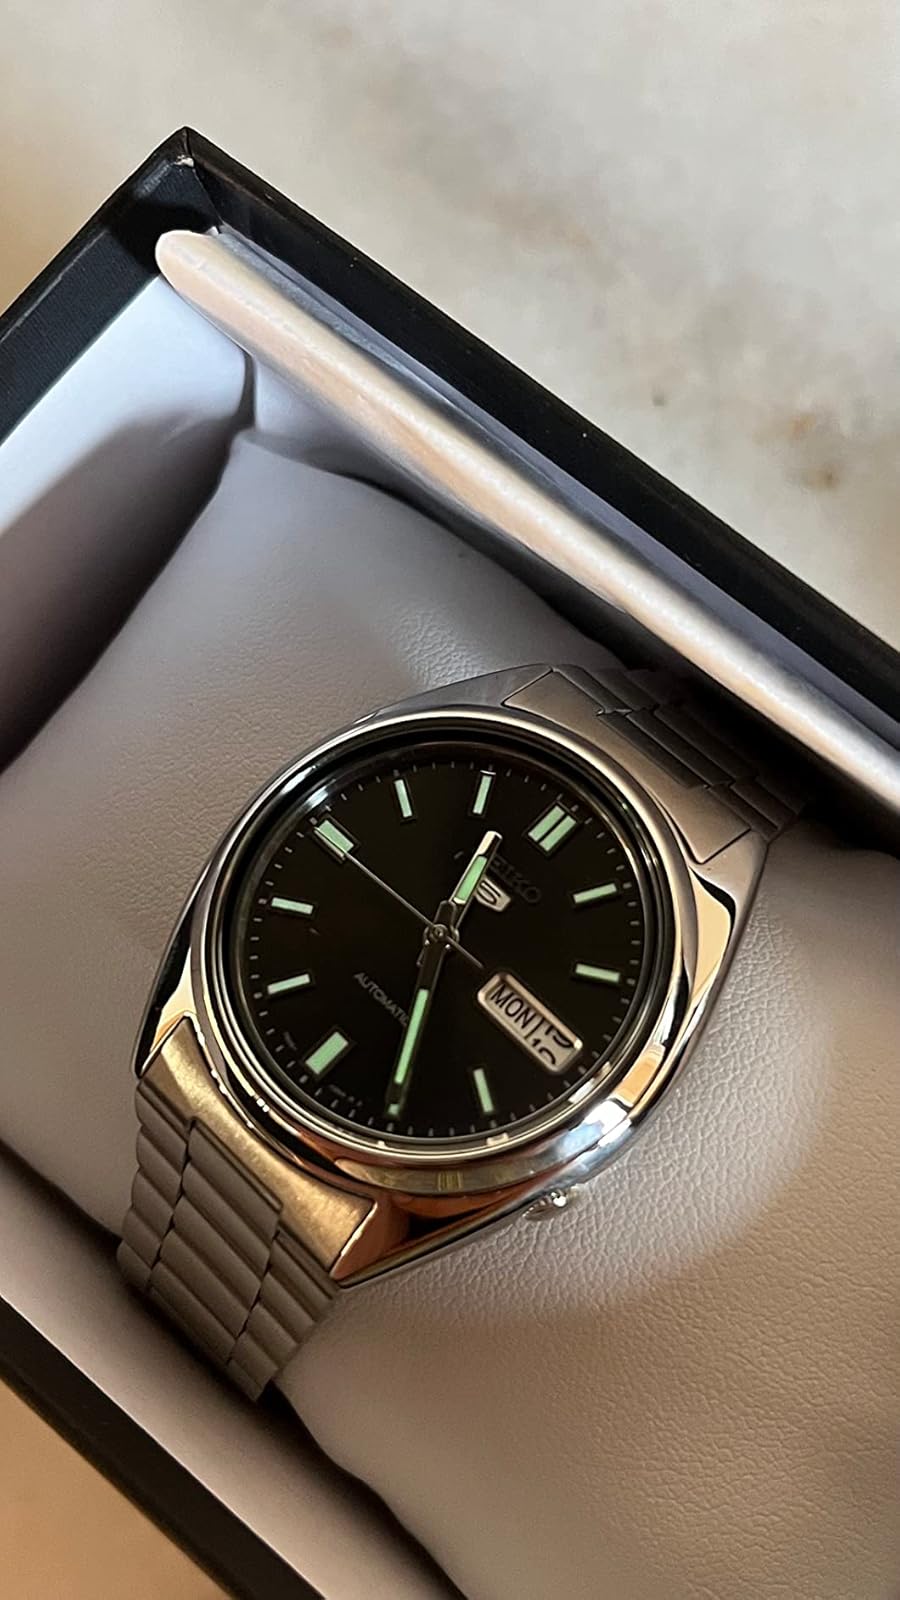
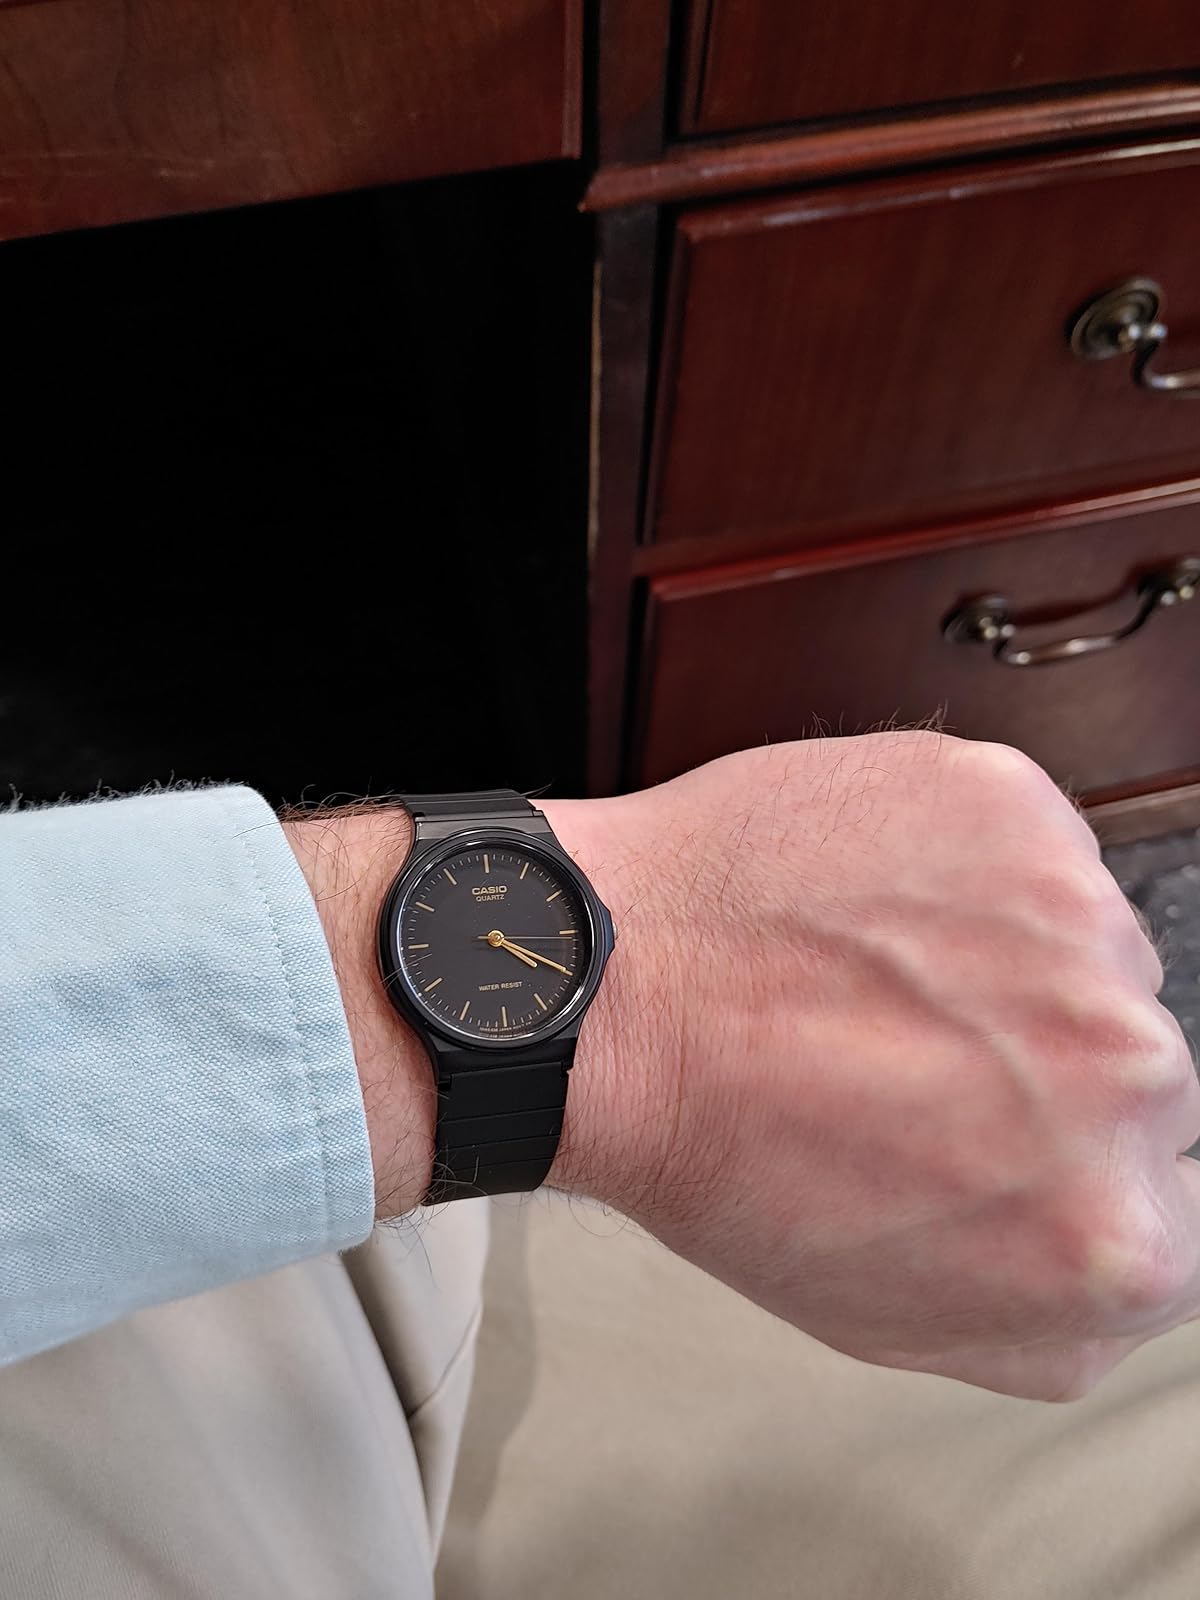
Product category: accessories_watch
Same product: no